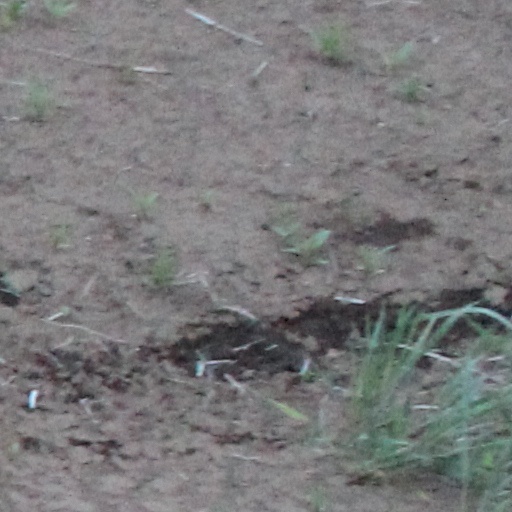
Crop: wheat